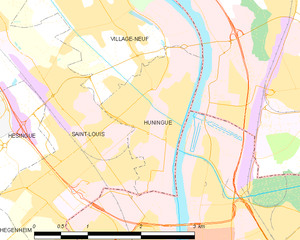
Carte des communes françaises